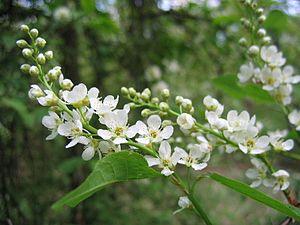
Le Cerisier à grappes ou Merisier à grappes, parfois nommé amaruvier, bois-puant, putier, putiet, putet ou pétafouère, est un arbre de la famille des Rosaceae.
Le parc national de Söderåsen est un parc national situé en Scanie, au sud de la Suède. Situé sur un horst, le parc d'une superficie de 1 625 ha, forme un relief proéminent dans une région autrement relativement plate. Il est découpé par de profondes vallées, dont en particulier celle de Skäralid, principale attraction du parc.